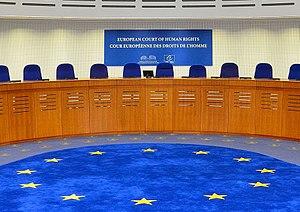
Salle d'audience de la Cour européenne des droits de l'homme à Strasbourg
La jurisprudence Schubert est un mécanisme du droit suisse relatif à l’application du droit interne violant le droit international. Elle découle de l’arrêt Schubert rendu par le Tribunal fédéral en 1973, et consacre la primauté du droit interne sur le droit international si le législateur a intentionnellement choisi d'y déroger.